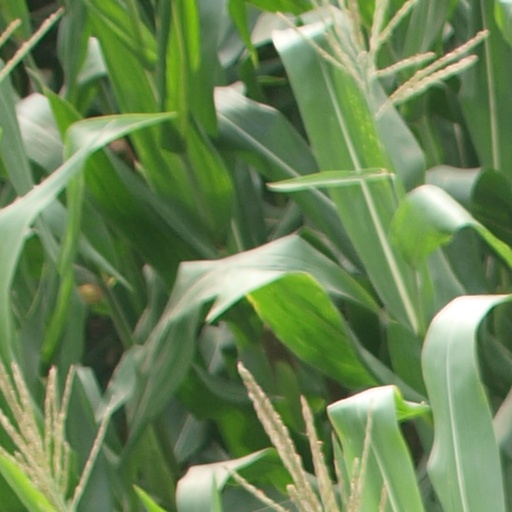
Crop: maize; corn